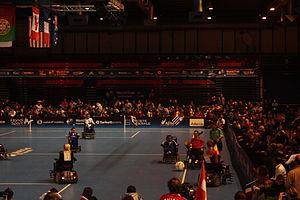
Match d'ouverture de Coupe du monde de Foot fauteuil, équipe de France contre équipe de Belgique, 2 novembre 2011 à Paris, Halle Carpentier (France)
Le Foot Fauteuil est une variante du football pratiquée par des personnes handicapés dans fauteuil électrique. Ce sport est rattaché à la Fédération Française Handisport. Il existe aussi la fédération internationale de Foot Fauteuil : la FIPFA et la fédération européenne : l'EPFA
L'équipe de France de foot-fauteuil est une sélection des meilleurs footballeurs français handisport, Elle est membre de la FIPFA.